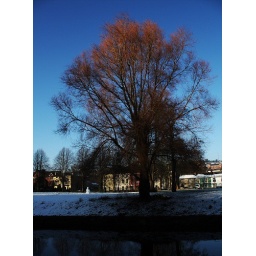
meet you beneath the red tree 23/396